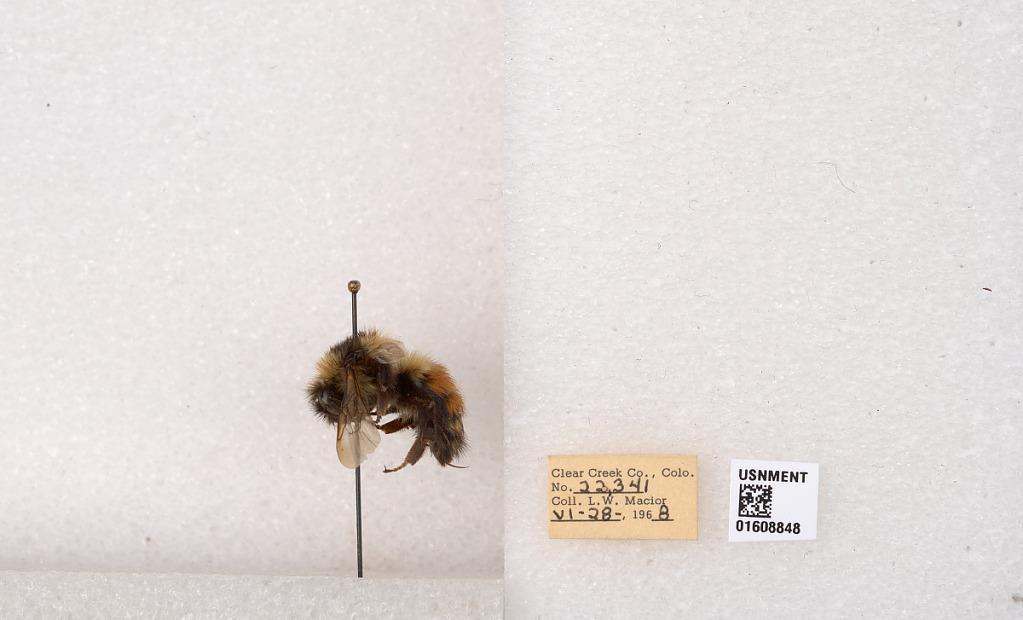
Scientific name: Bombus (Pyrobombus) sylvicola Kirby
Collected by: L. Macior
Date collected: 1968-6-28
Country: United States
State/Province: Colorado
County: Clear Creek
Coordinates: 39.6891, -105.644